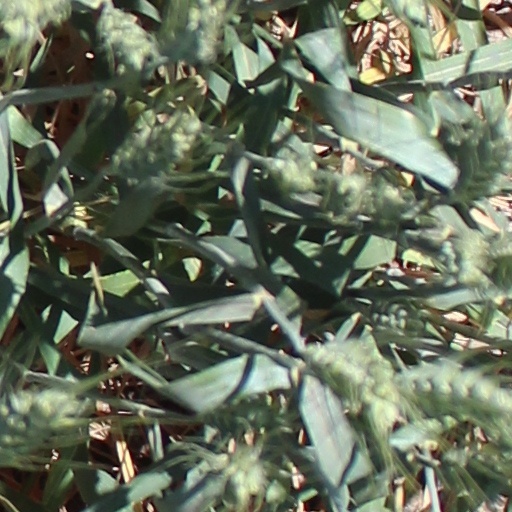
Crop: wheat